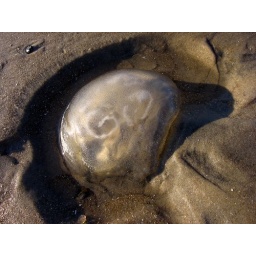
Jellyfish - inbedded in wet beach sand